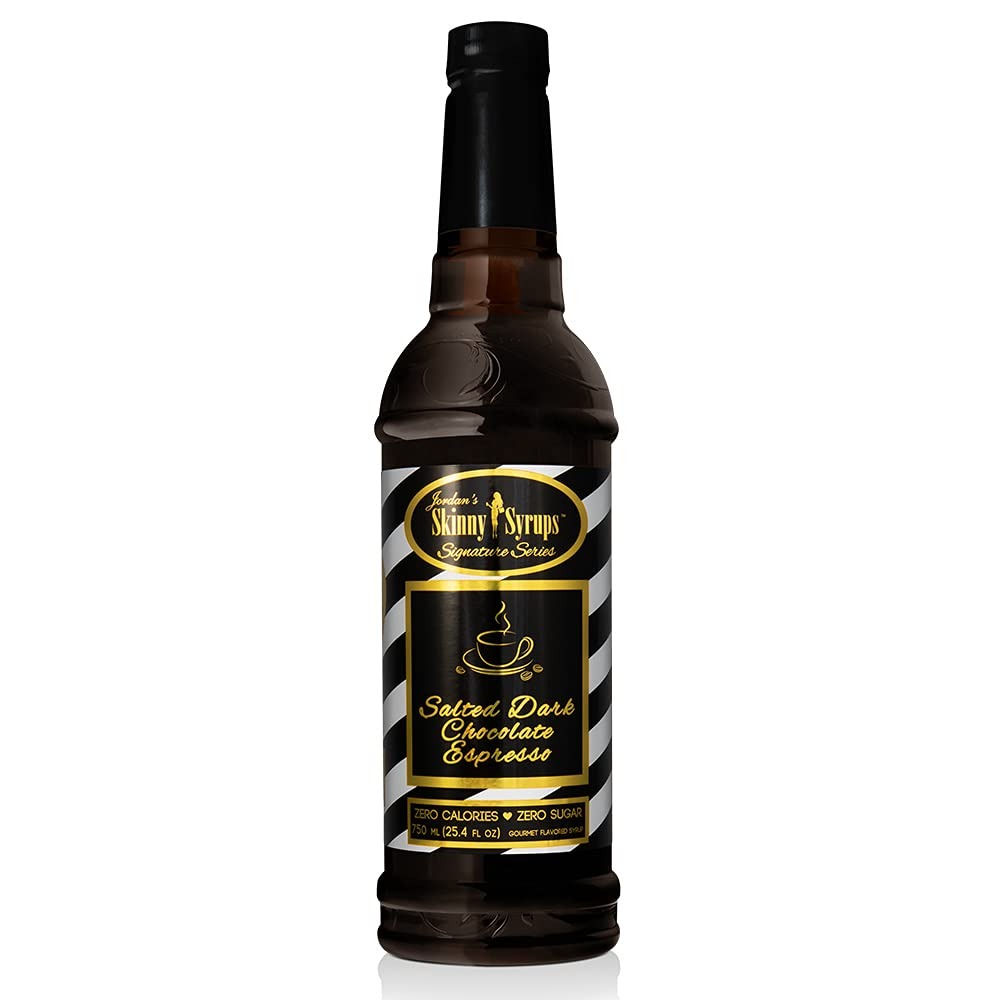
Item Name: Salted Dark Chocolate Espresso- Jordan's Skinny Syrups- Sugar Free
Bullet Point 1: Delicious and unique flavor adds a great element to any drink or cocktail.
Bullet Point 2: Enjoy without the guilt of extra calories and sugar.
Bullet Point 3: Each syrup is made with premium ingredients creating a great flavor balance.
Bullet Point 4: Gluten free and low carb.
Bullet Point 5: Live in the moment and enjoy your favorite cocktail or without the worry of unwanted calories and sugar.
Product Description: Indulge in your favorite drinks both casually or socially without worrying about the guilt of unwanted calories and sugar. Jordan's Skinny Syrups allows you to do just that. Our Syrups add great taste to any cocktail or drink without the calories and sugars. Life's too short to sacrifice all the taste and fun. Enjoy your drinks with Skinny Mixes. Skip the guilt and deliver great flavor to coffee, mocha's, lattes, cocktails, teas, dessert drinks and shakes.
Value: 25.4
Unit: Fl Oz

Price: 19